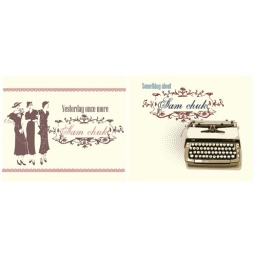
My friend want me design fabric bag screen for sell in 100year Market (Sam chuk)